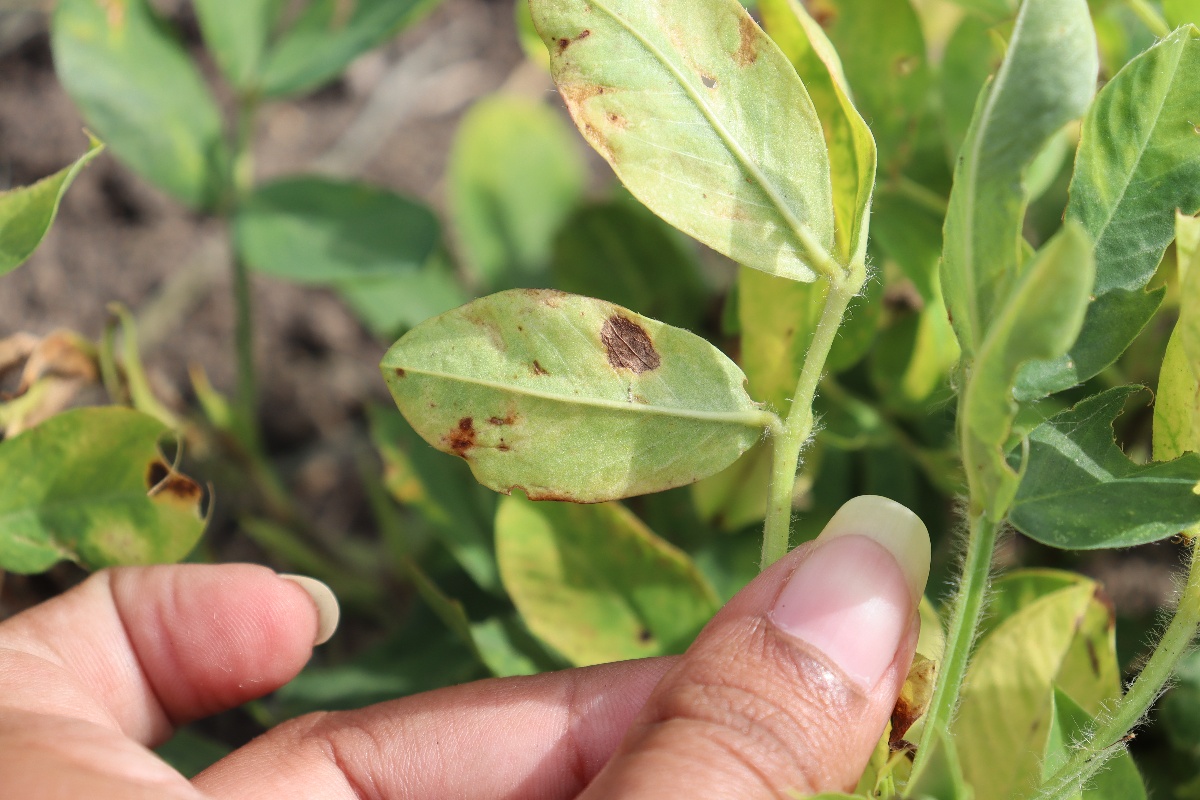
Label: rust